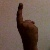
The image shows a hand gesture representing the number 1 in Indian Sign Language.